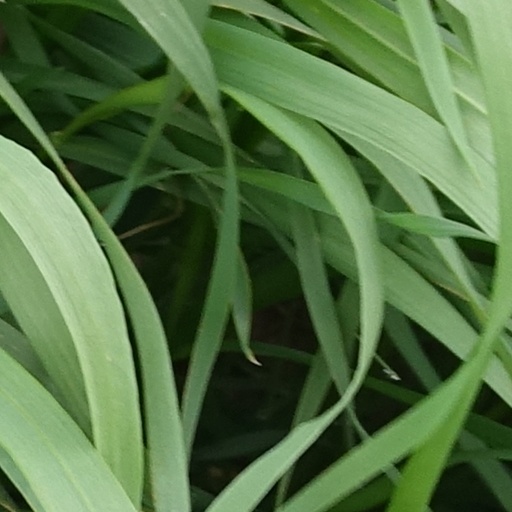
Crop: wheat